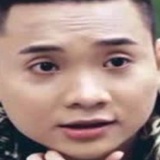
ca sĩ Justatee